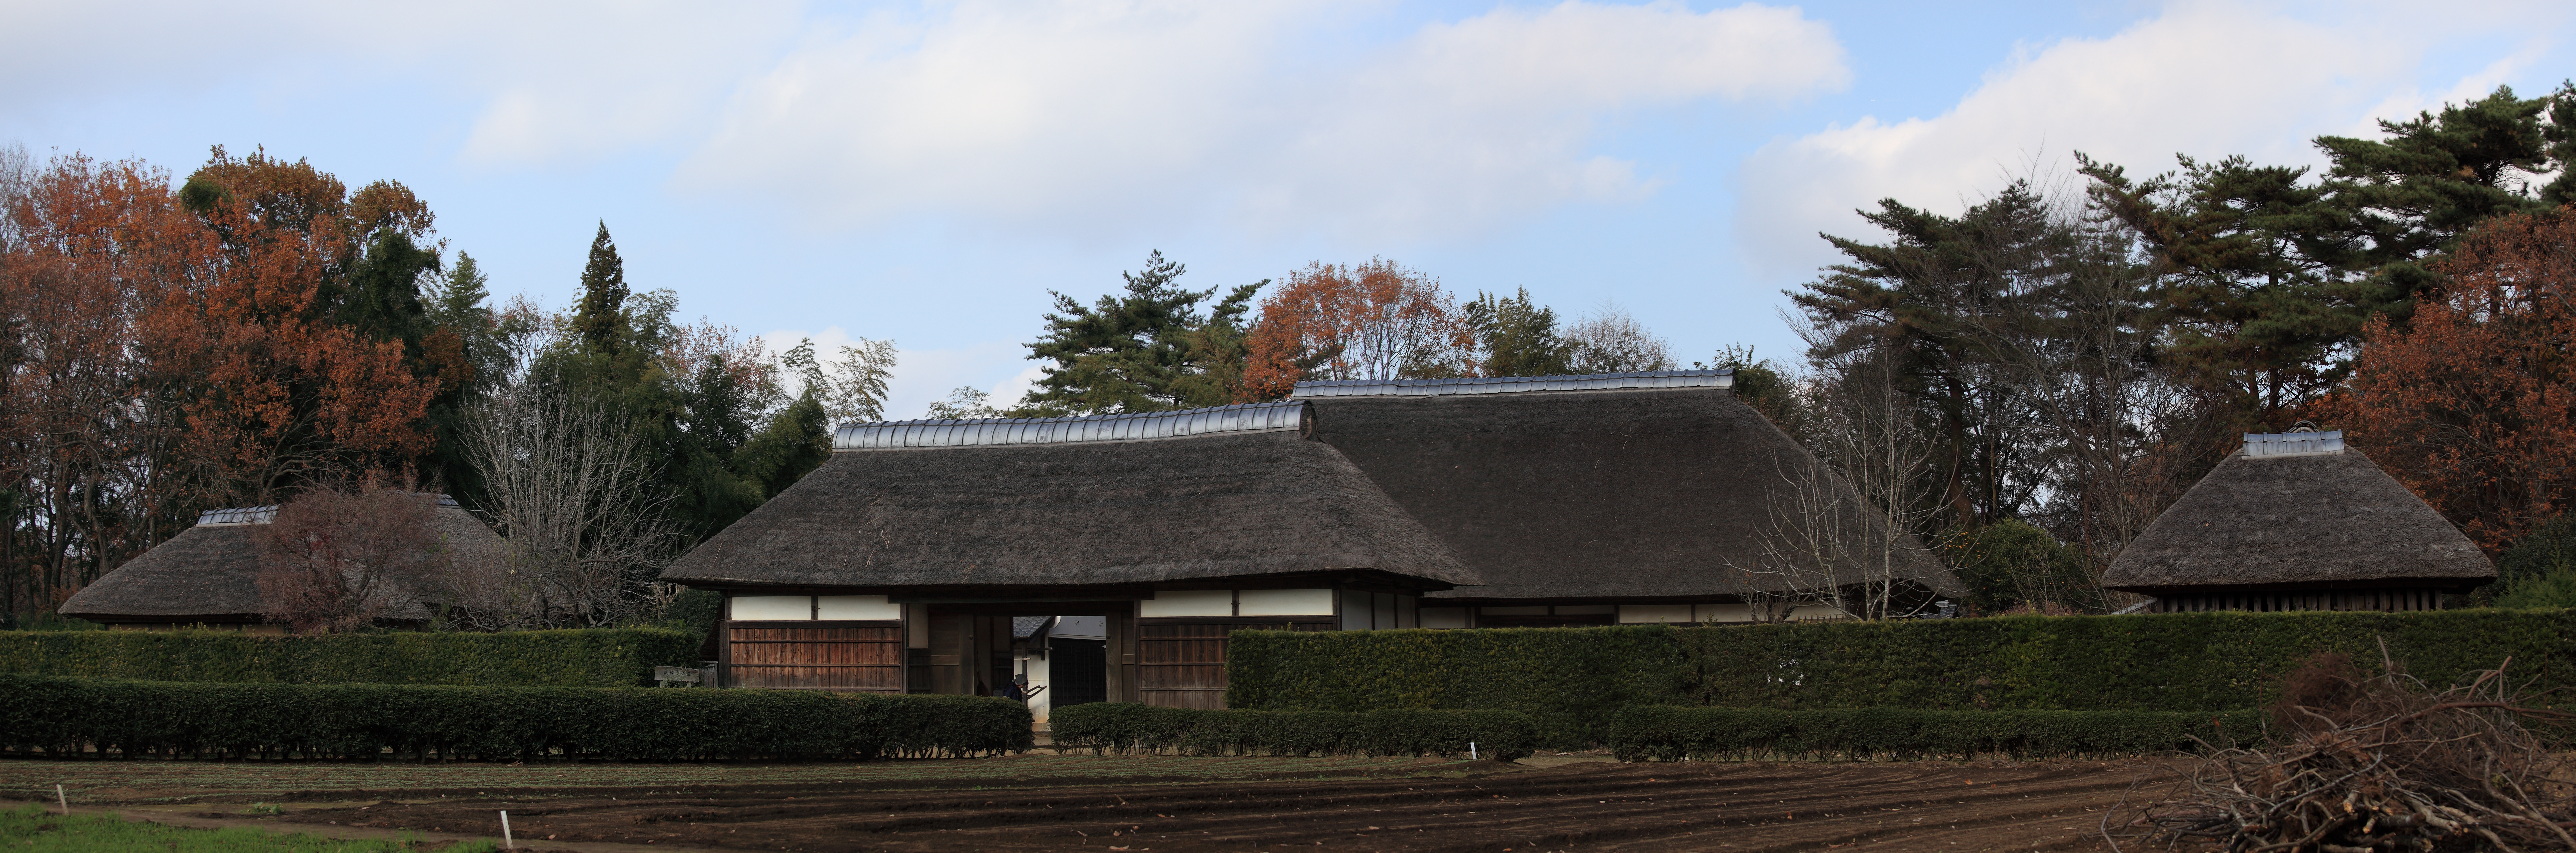
architecture, farm, house, building, old, panorama, village, high, ancient, residence, exterior, cool image, design, japanese, photomerge, 5d, style, hires, estate, markii, traditional, pano, hi, res, resolution, stitch, rural area